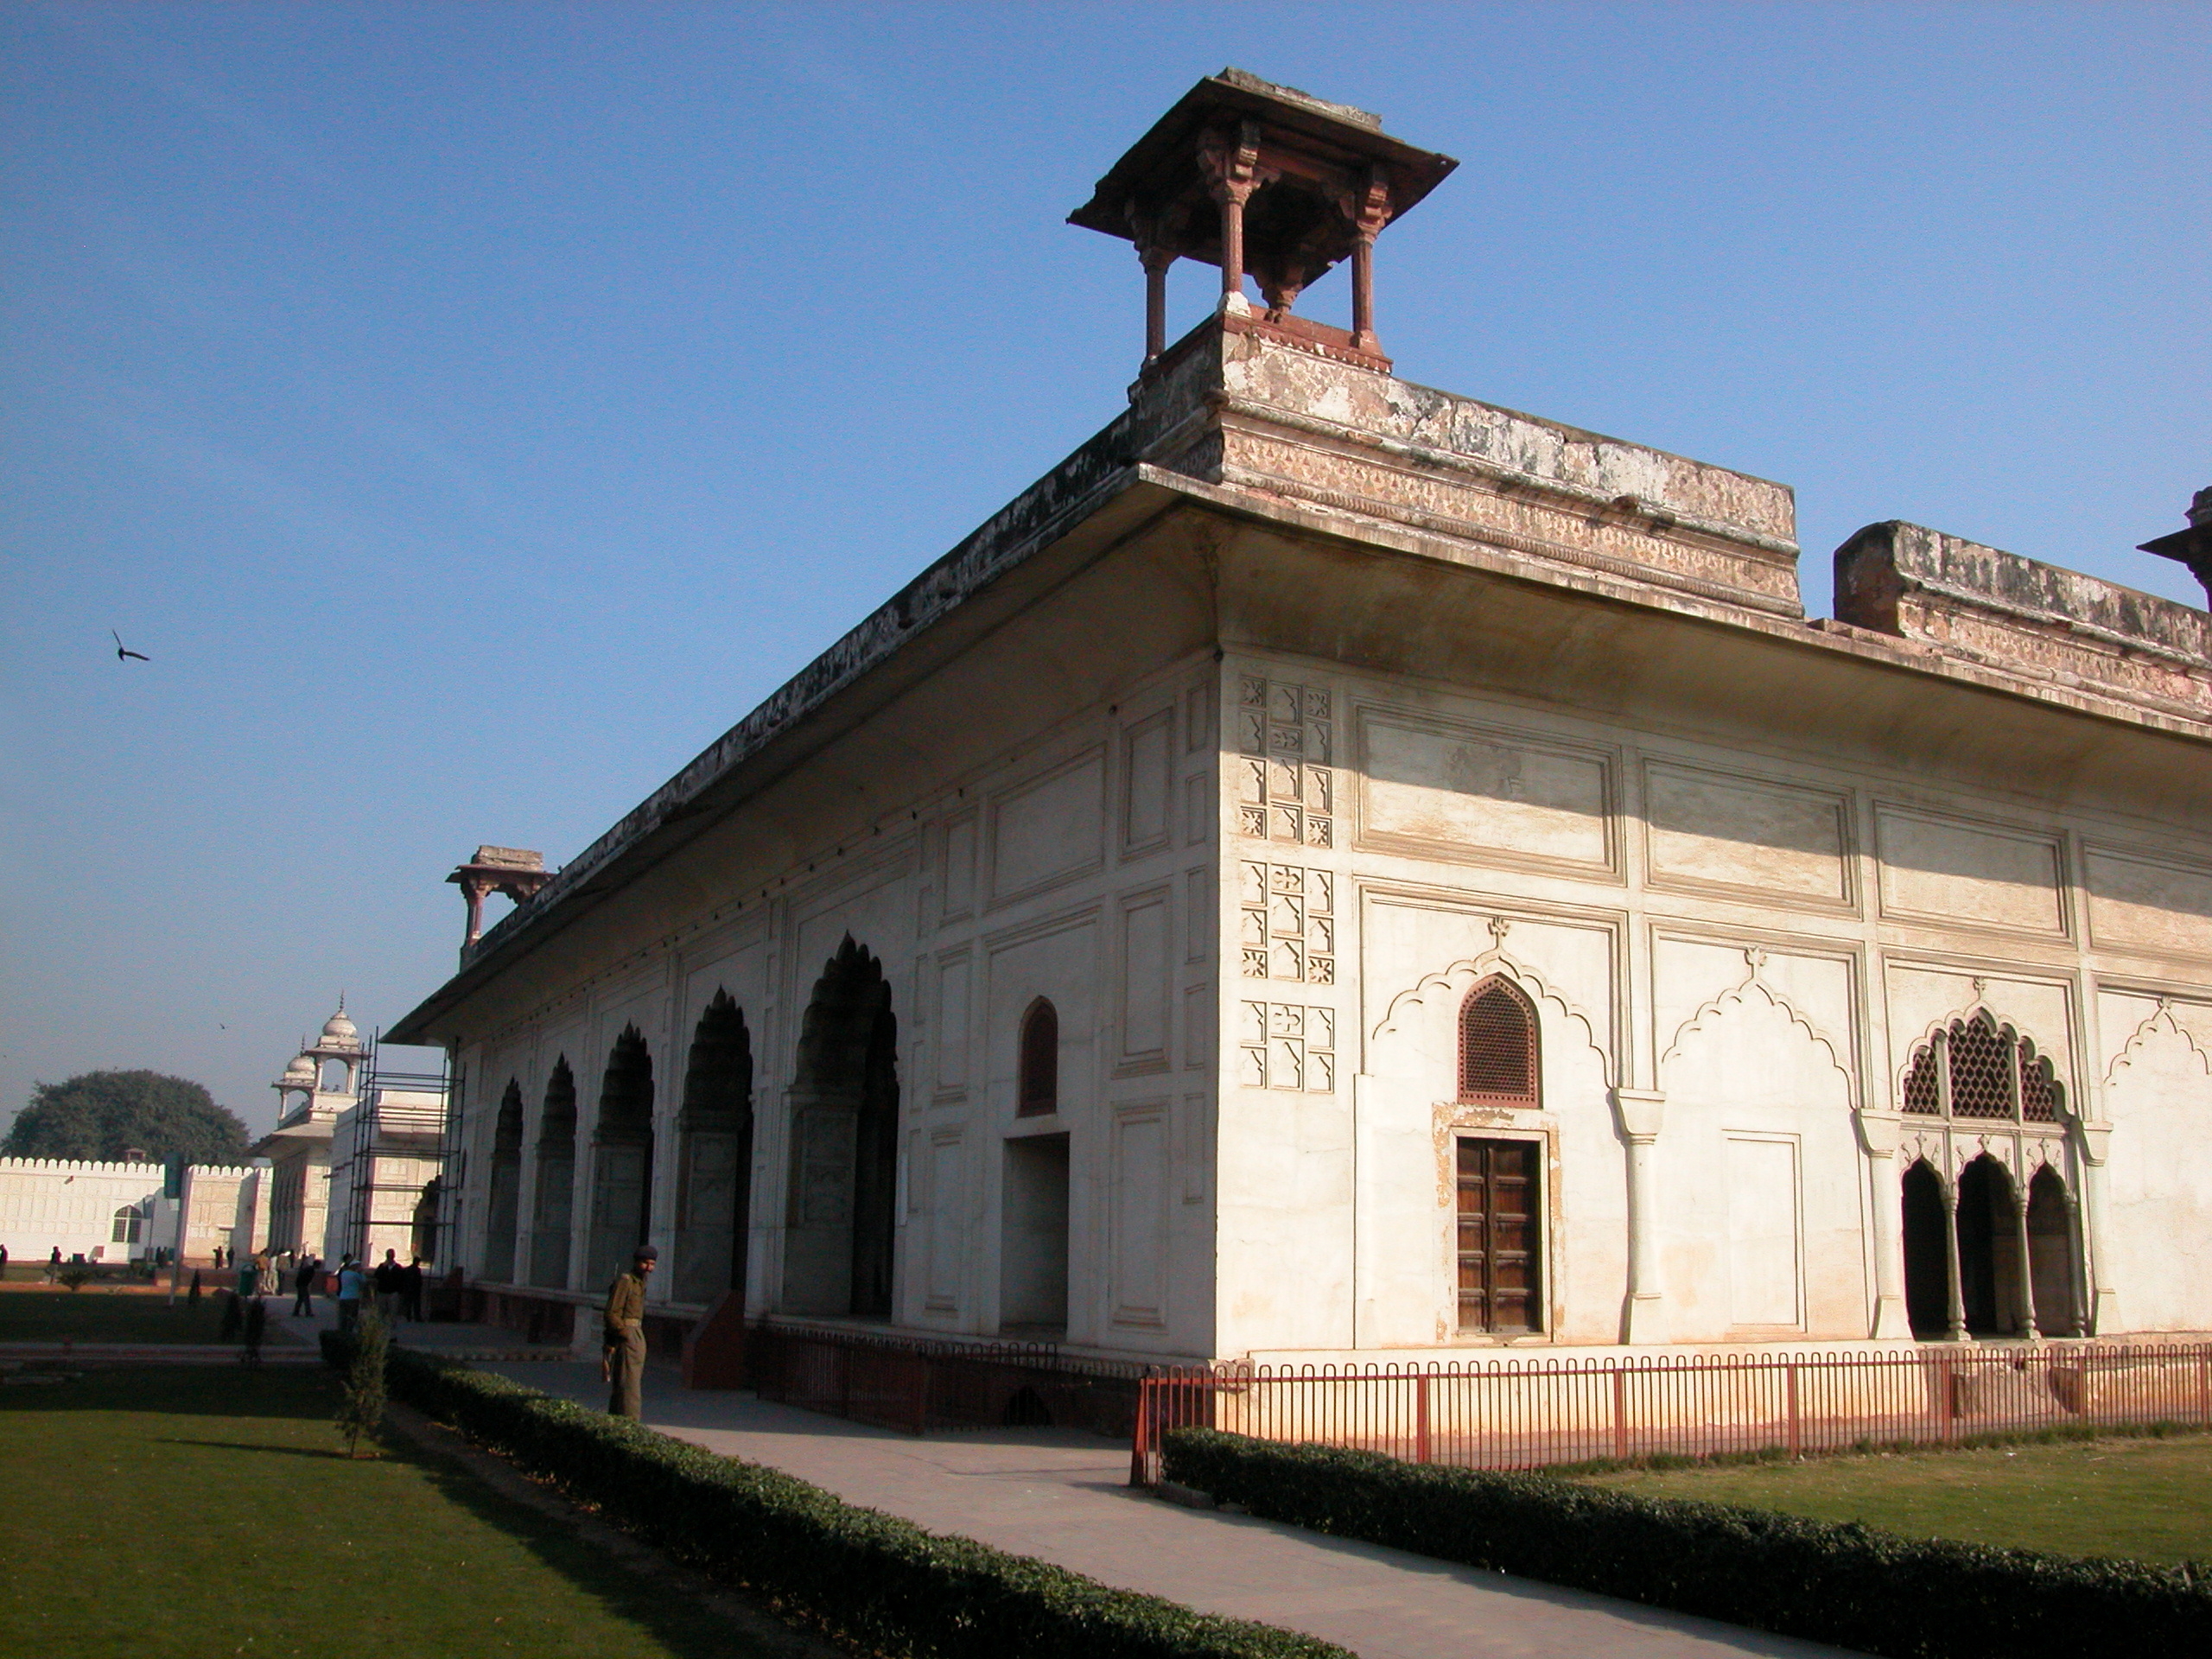
architecture, building, high, red, landmark, facade, church, chapel, tourism, place of worship, cool image, ruins, monastery, synagogue, fort, hires, india, estate, hi, res, delhi, unescoworldheritage, lal, qila, spanish missions in california